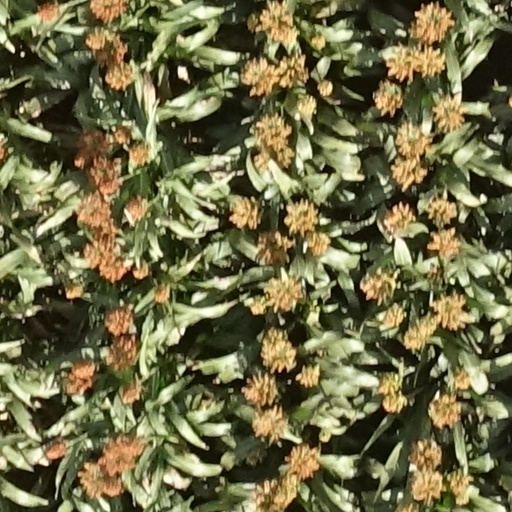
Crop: sorghum